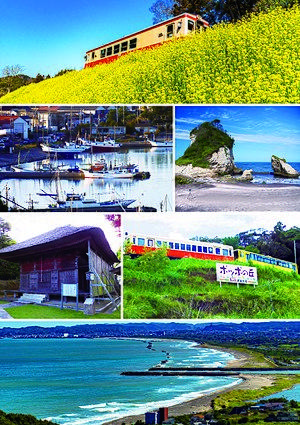
Isumi est une ville située dans la préfecture de Chiba, au Japon.